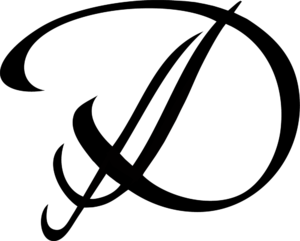
D est un groupe japonais de Visual kei composé d'Asagi, Ruiza, Hide-Zou, Tsunehito et Hiroki.